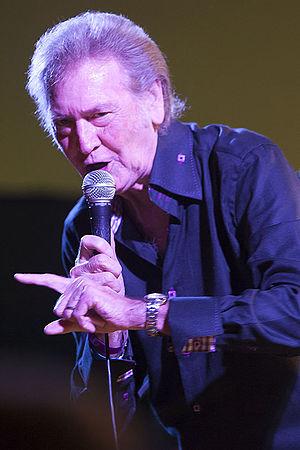
"Gene Summers est un chanteur et compositeur americain de rock 'n' roll et rockabilly, originaire du Texas. Il est né à Dallas le 3 janvier 1939. C'est une figure mythique qui a joué un rôle clé dans le développement précoce de rockabilly musique, notamment avec son groupe The Rebels. Summers a célébré son 50ᵉ anniversaire en tant qu'artiste en 2008 avec la sortie d'un nouvel album studio, ""Reminisce Café"" et se produit régulièrement en tournée en Angleterre et en Scandinavie.